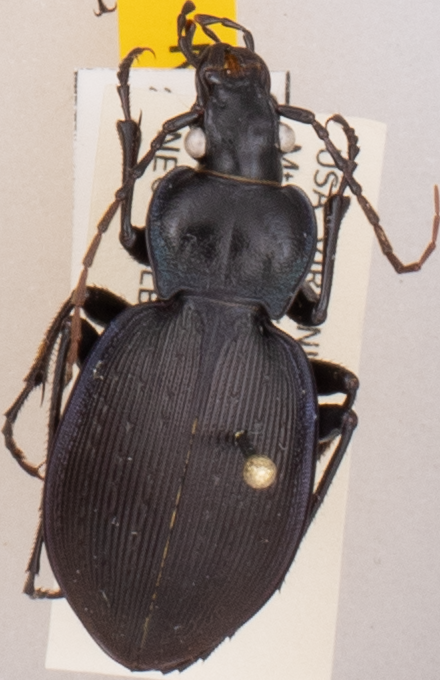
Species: Carabus goryi
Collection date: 2019-08-27
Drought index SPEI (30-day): -0.764
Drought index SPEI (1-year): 1.69
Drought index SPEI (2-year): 1.69